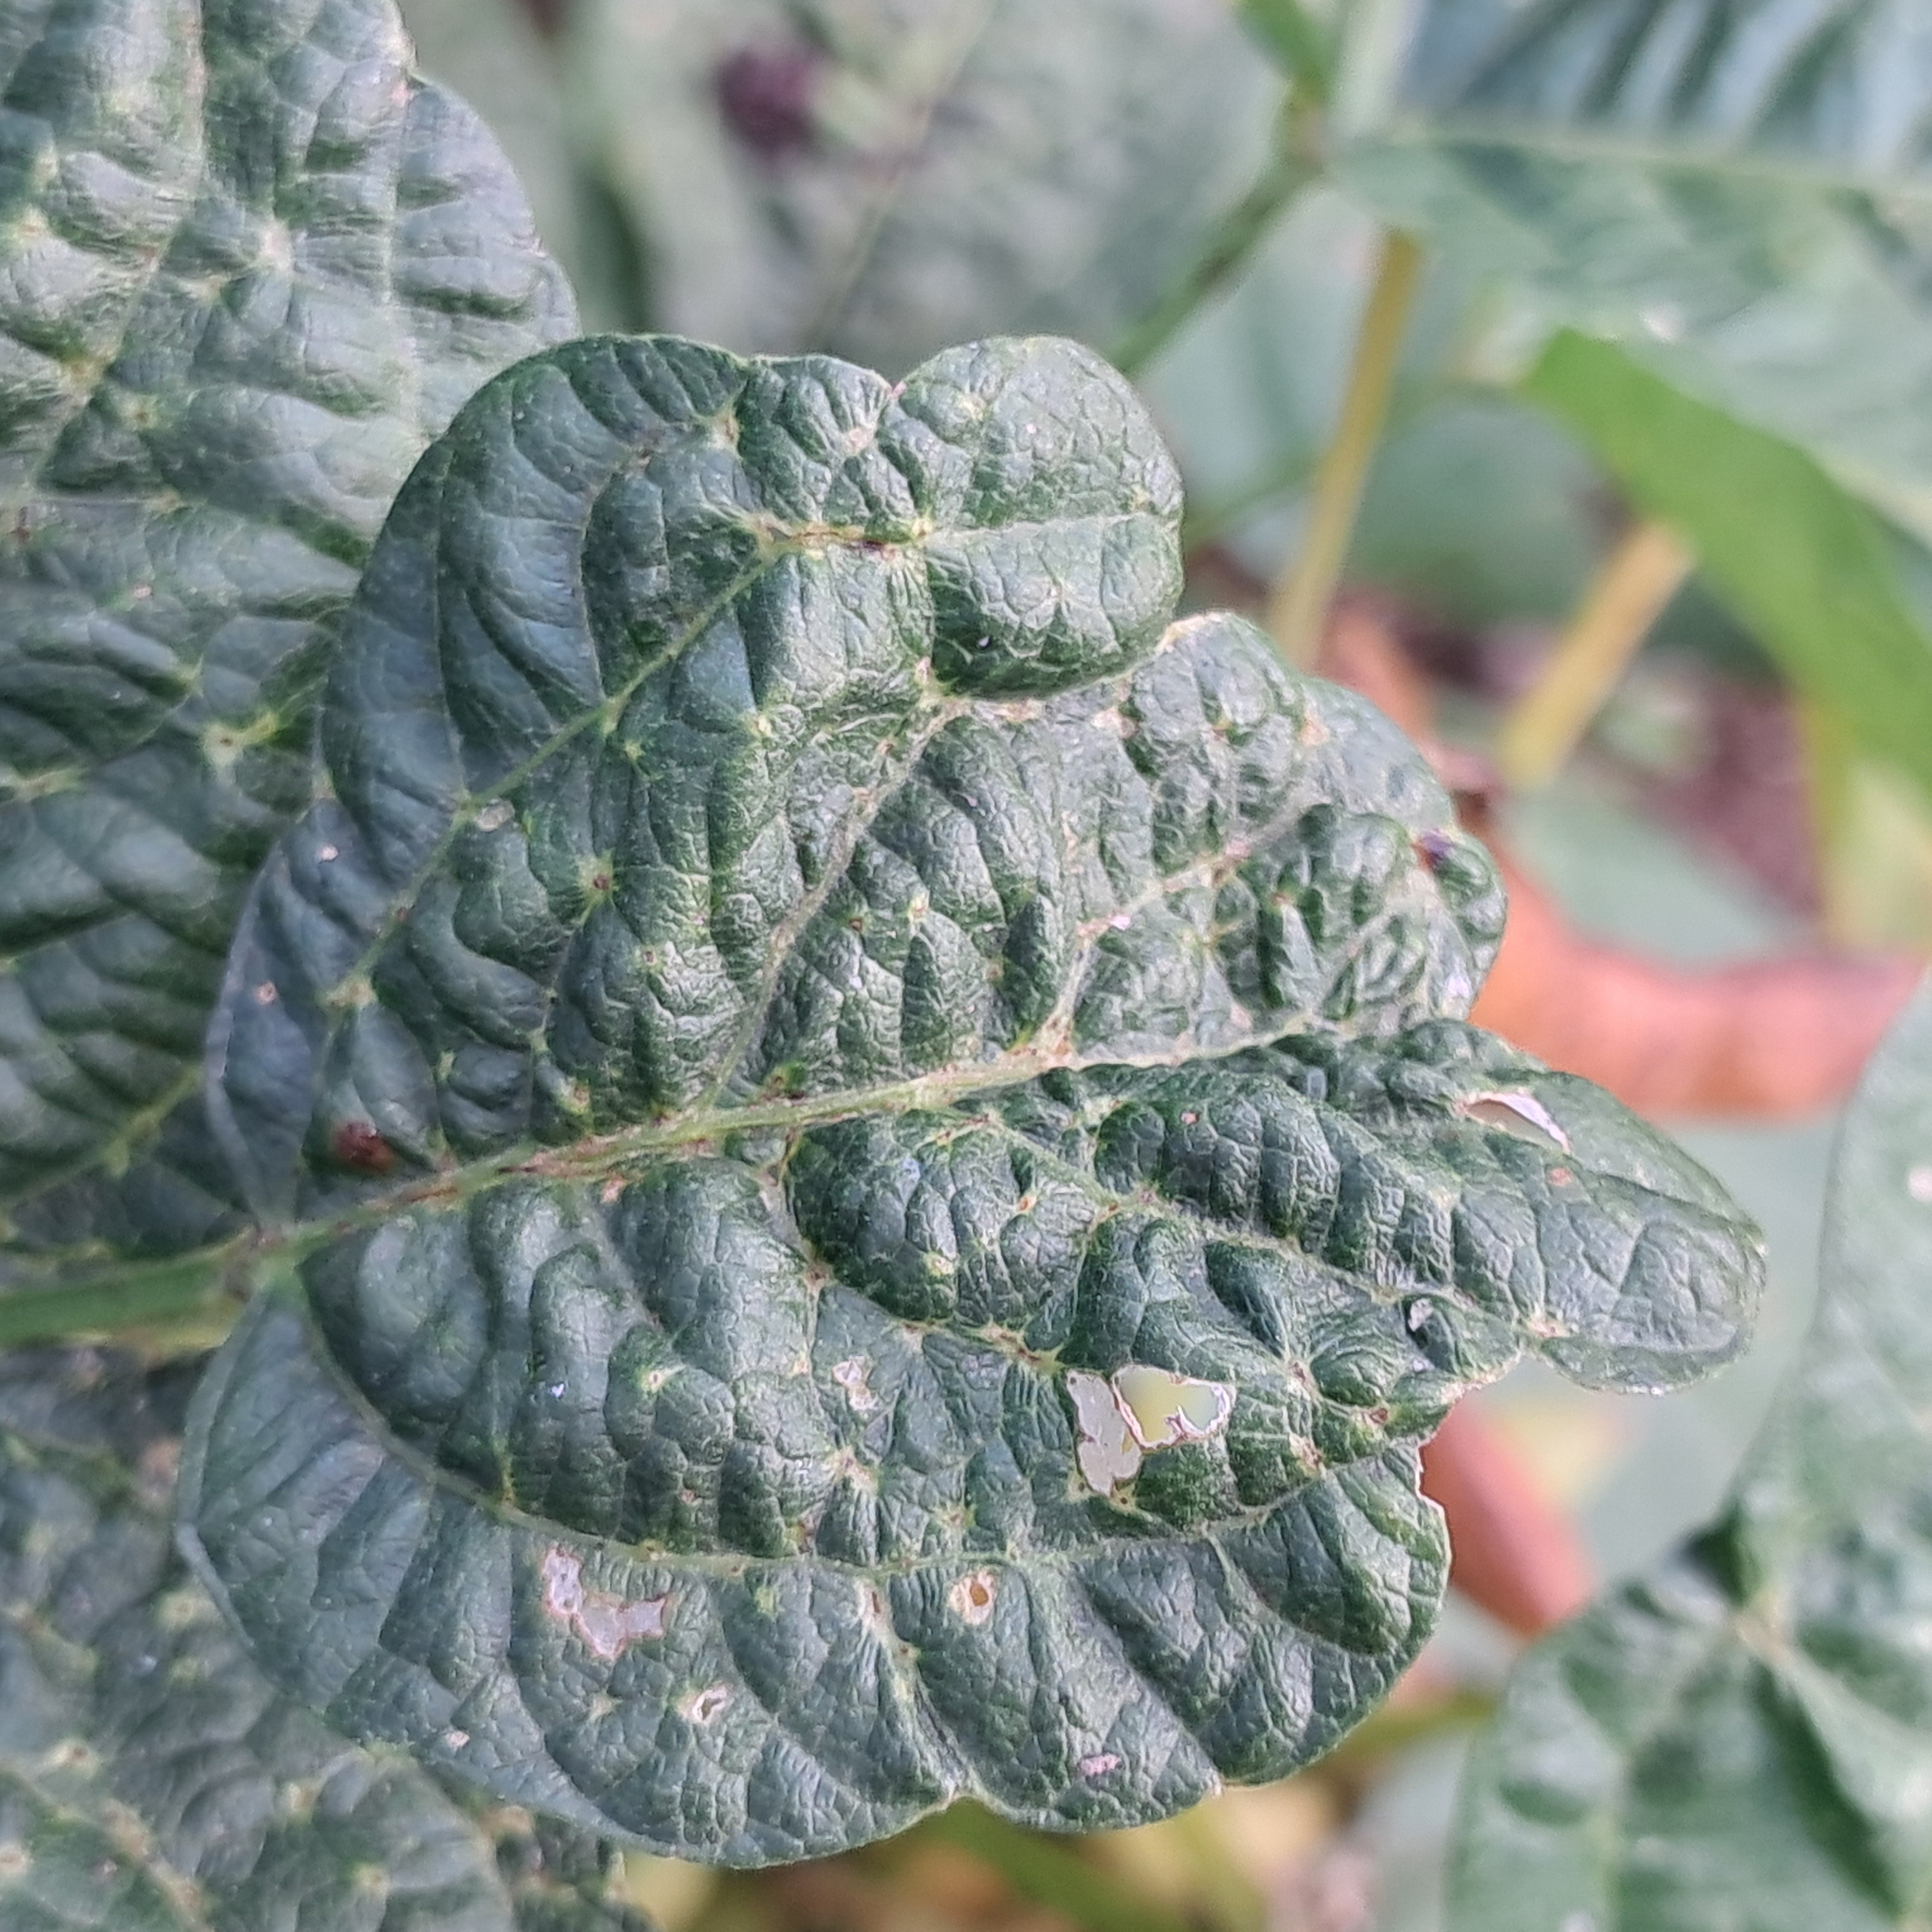
Label: Mosaic